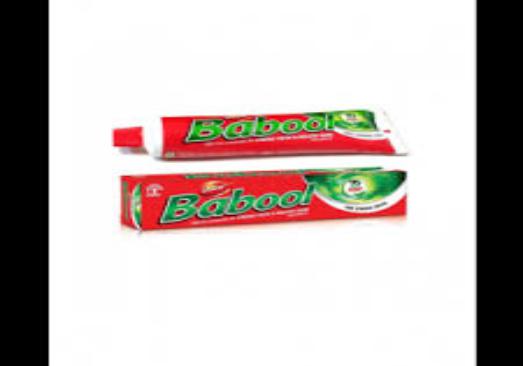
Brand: babool
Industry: Necessities